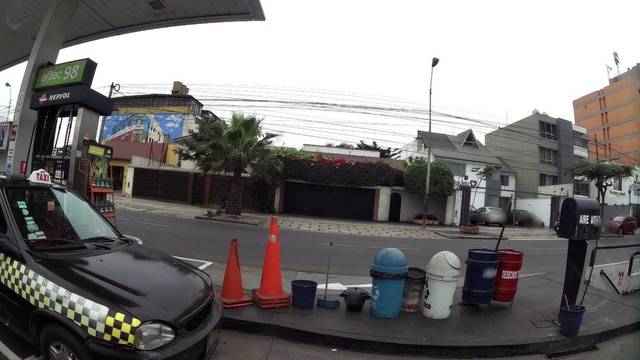
Region: Peru
Coordinates: -12.128, -77.01